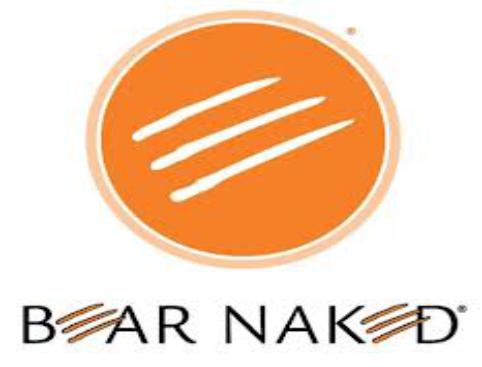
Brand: Bear Naked
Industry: Food